Court of appeal (Belgium)

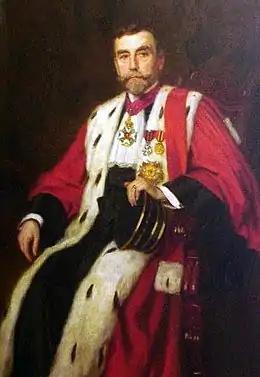
Adrien baron de la Kéthulle de Ryhove, first president of the court of appeal of Ghent from 1919 to 1923.

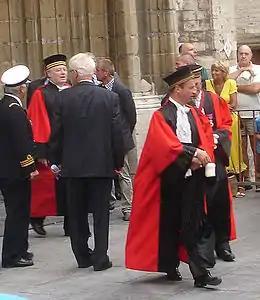
Magistrates of the court of appeal of Ghent leaving St Bavo's Cathedral after the solemn "Te Deum" on the National Holiday

Unlike the tribunals of first instance, the courts of appeal are not divided into different sections (except for the Market Court, see further below), but they consist of a number of chambers based on the matters they hear nonetheless. There are chambers for civil and enterprise matters, chambers for criminal matters and chambers for family and juvenile matters. A special chamber is the chamber of indictment, which hears appeals in judicial investigations and decides on certain indictments (see further below).